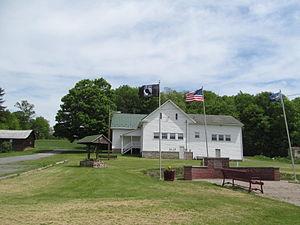
New Paris est un borough situé dans le comté de Bedford en Pennsylvanie aux États-Unis. C'est un petit village qui comptait 180 habitants en 2016 selon le recensement fédéral.